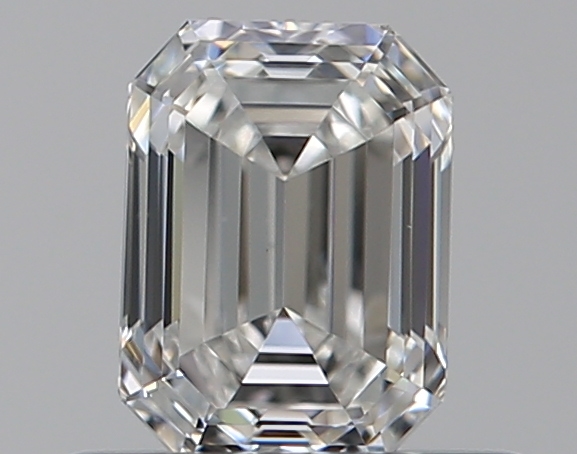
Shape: emerald
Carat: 0.5
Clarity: VS2
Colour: F
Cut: EX
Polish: EX
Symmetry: VG
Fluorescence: N
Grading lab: GIA
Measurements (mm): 5.19 x 3.81 x 2.61